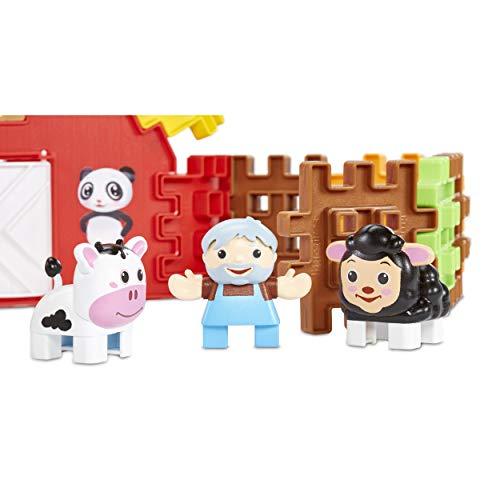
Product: Little Tikes Little Baby Bum Old Macdonald's Farm Blocks Official Building Blocks, Multicolor
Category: Toys & Games | Learning & Education | Science Kits & Toys
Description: From little baby bum, the wildly popular preschool learning video Series comes old MacDonald's farm blocks with over 25 pieces, including 22 building blocks, 5 barn pieces, 3 unique little baby bum figures and a sticker sheet.
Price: $24.99
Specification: ProductDimensions:5x9x13inches|ItemWeight:1.94pounds|ShippingWeight:1.94pounds(Viewshippingratesandpolicies)|ASIN:B07SBLJ2YC|Itemmodelnumber:653063|Manufacturerrecommendedage:24months-5years